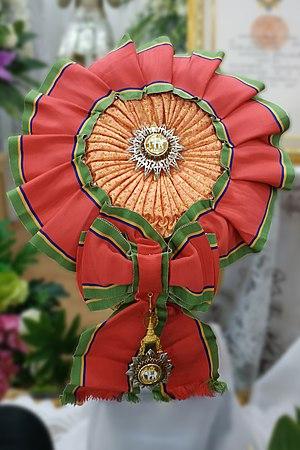
L’ordre de l’Éléphant blanc est un ordre thaïlandais.